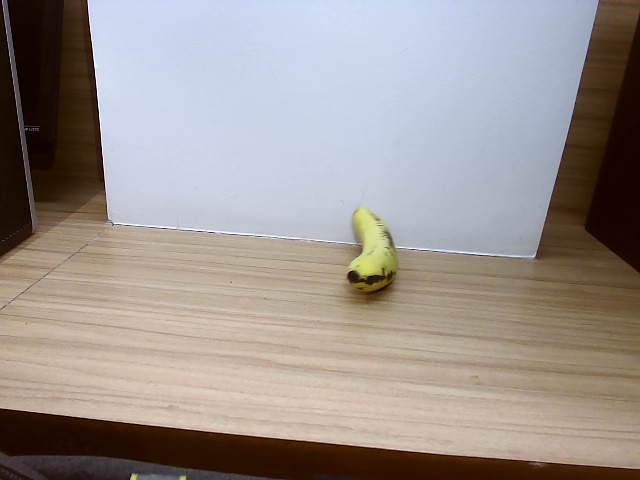
Label: Ripe_Banana